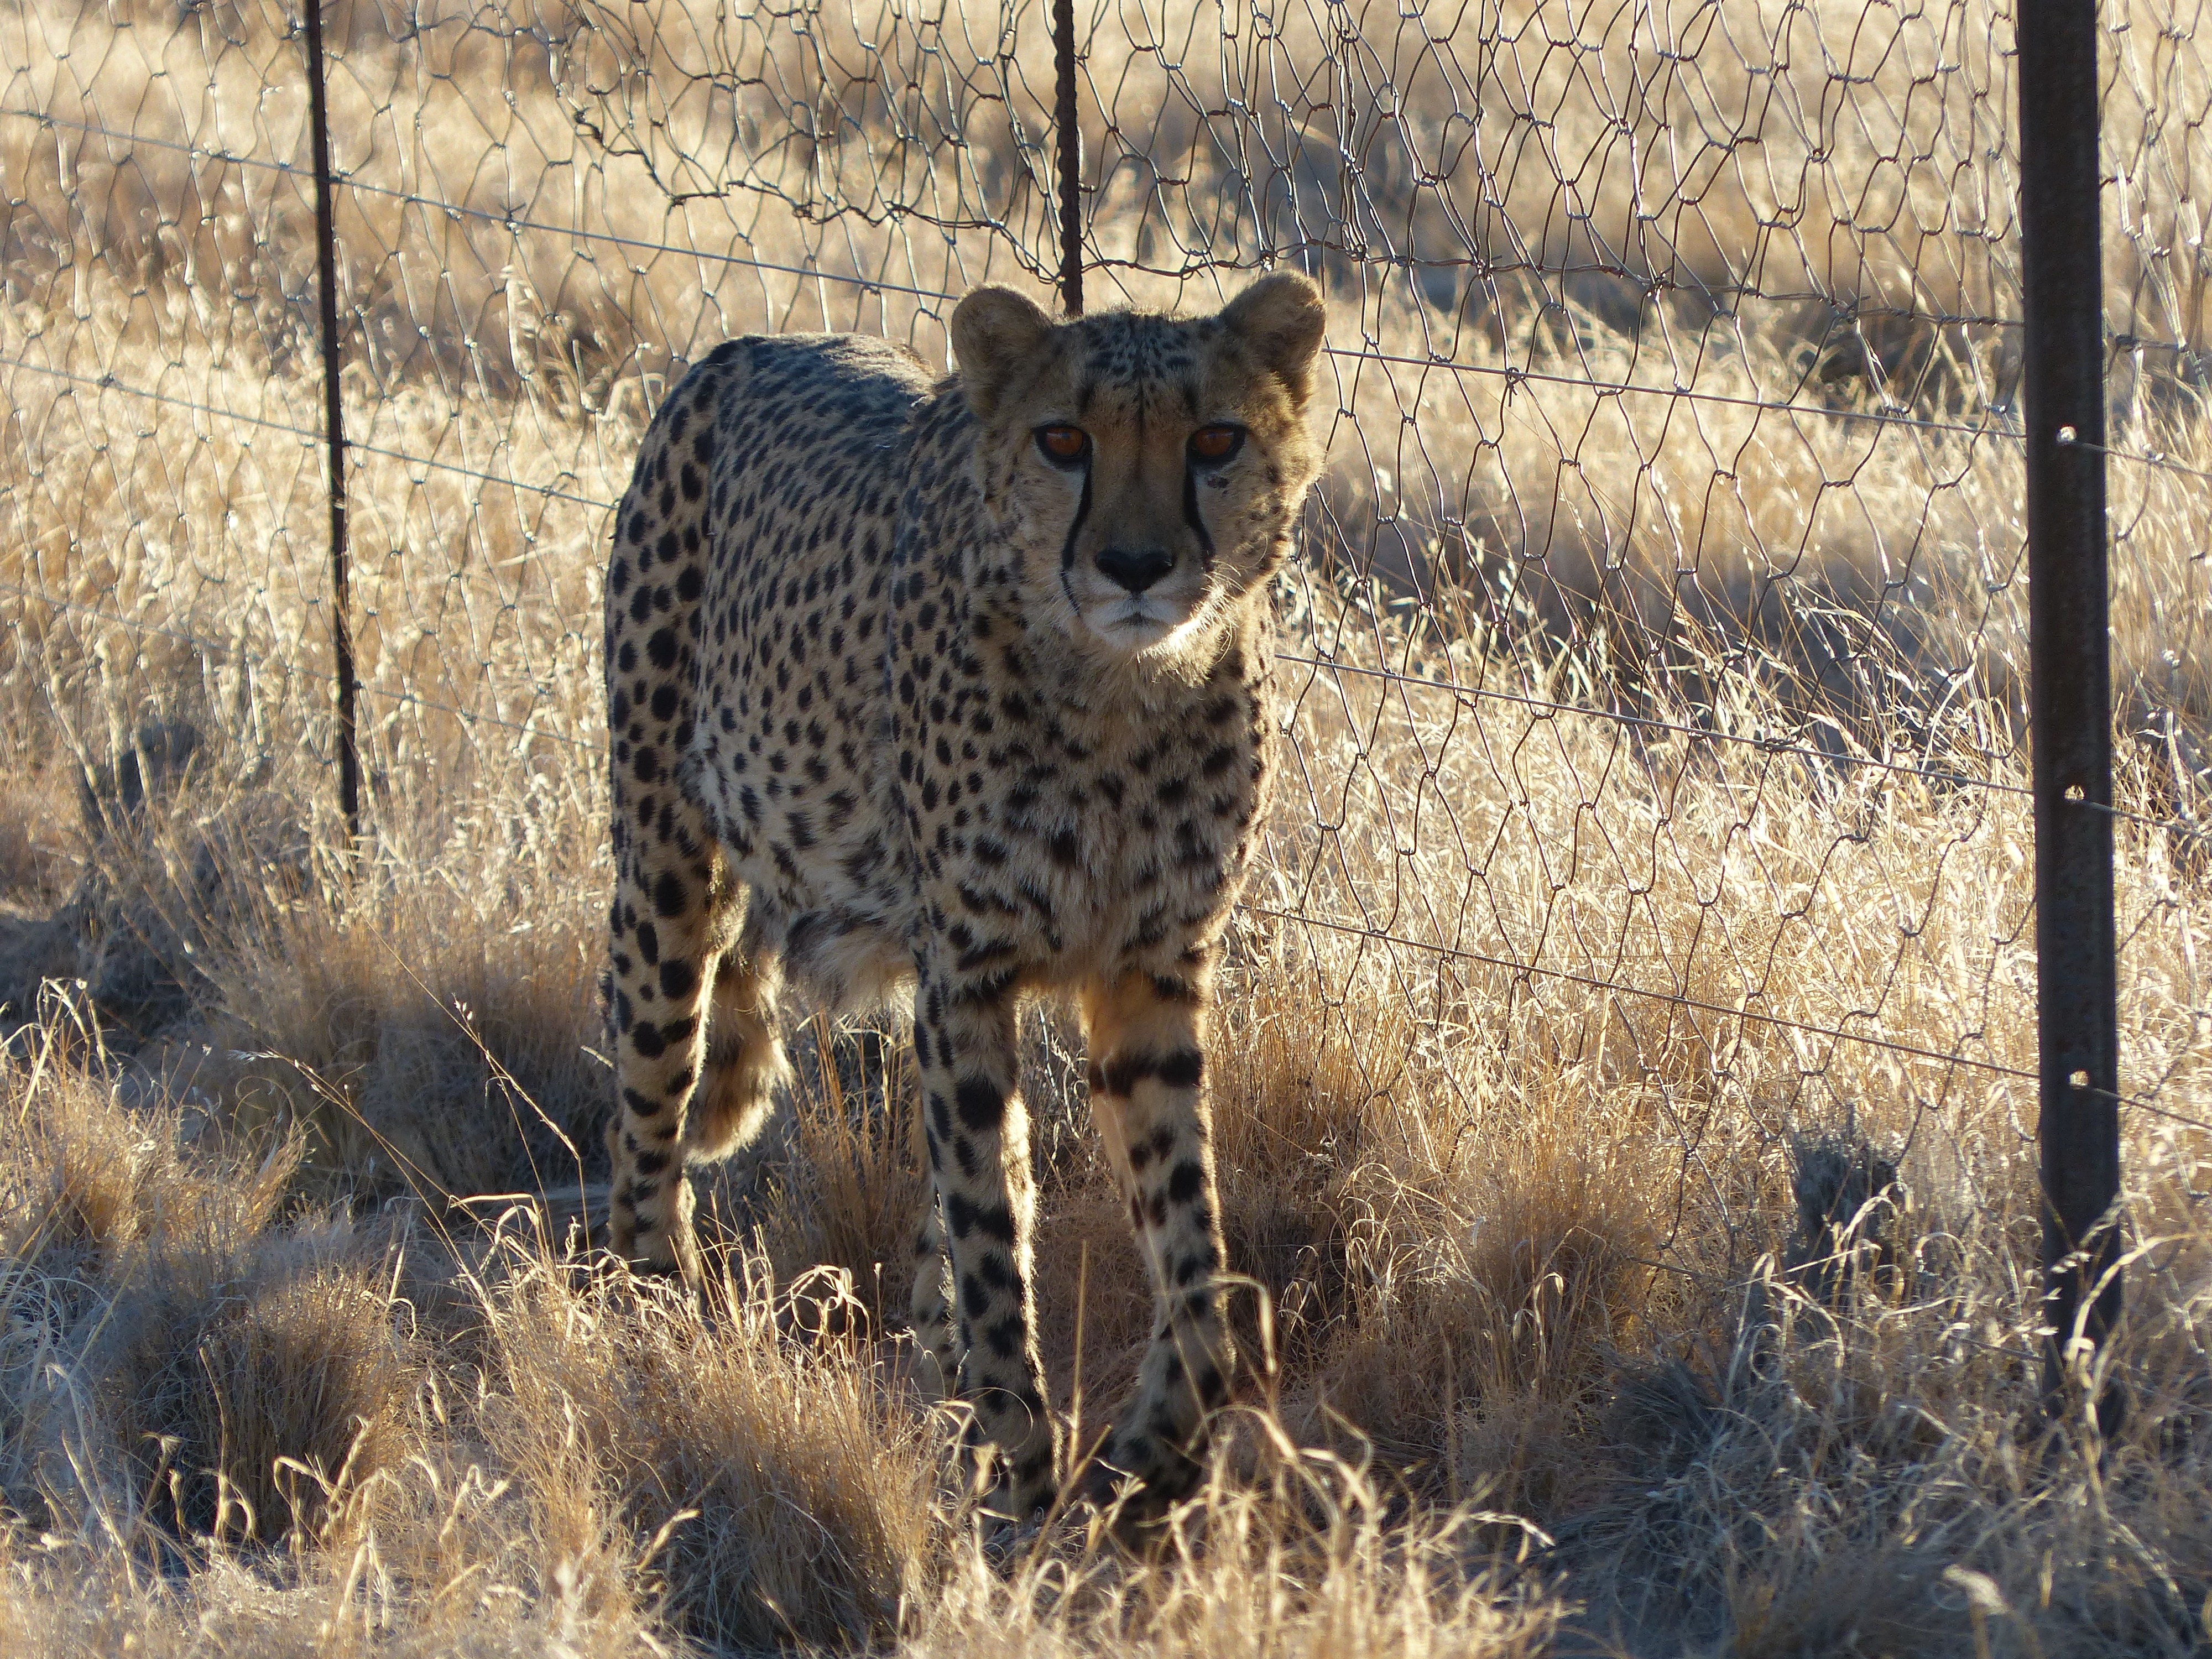
prairie, wildlife, mammal, fauna, savanna, cheetah, vertebrate, safari, tame, small to medium sized cats, cat like mammal, nambia, hammerstein lodge